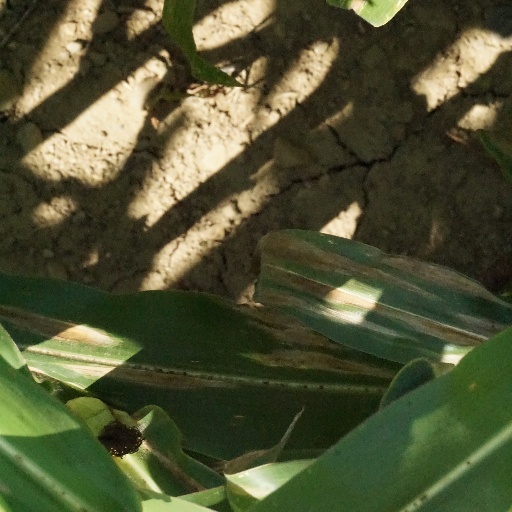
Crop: maize; corn